Coyote

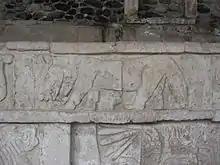
A Toltec pictograph of a coyote

At the time of the European colonization of the Americas, coyotes were largely confined to open plains and arid regions of the western half of the continent. In early post-Columbian historical records, determining whether the writer is describing coyotes or wolves is often difficult. One record from 1750 in Kaskaskia, Illinois, written by a local priest, noted that the "wolves" encountered there were smaller and less daring than European wolves. Another account from the early 1800s in Edwards County, Illinois mentioned wolves howling at night, though these were likely coyotes. This species was encountered several times during the Lewis and Clark Expedition (1804–1806), though it was already well known to European traders on the upper Missouri. Meriwether Lewis, writing on 5 May 1805, in northeastern Montana, described the coyote in these terms: